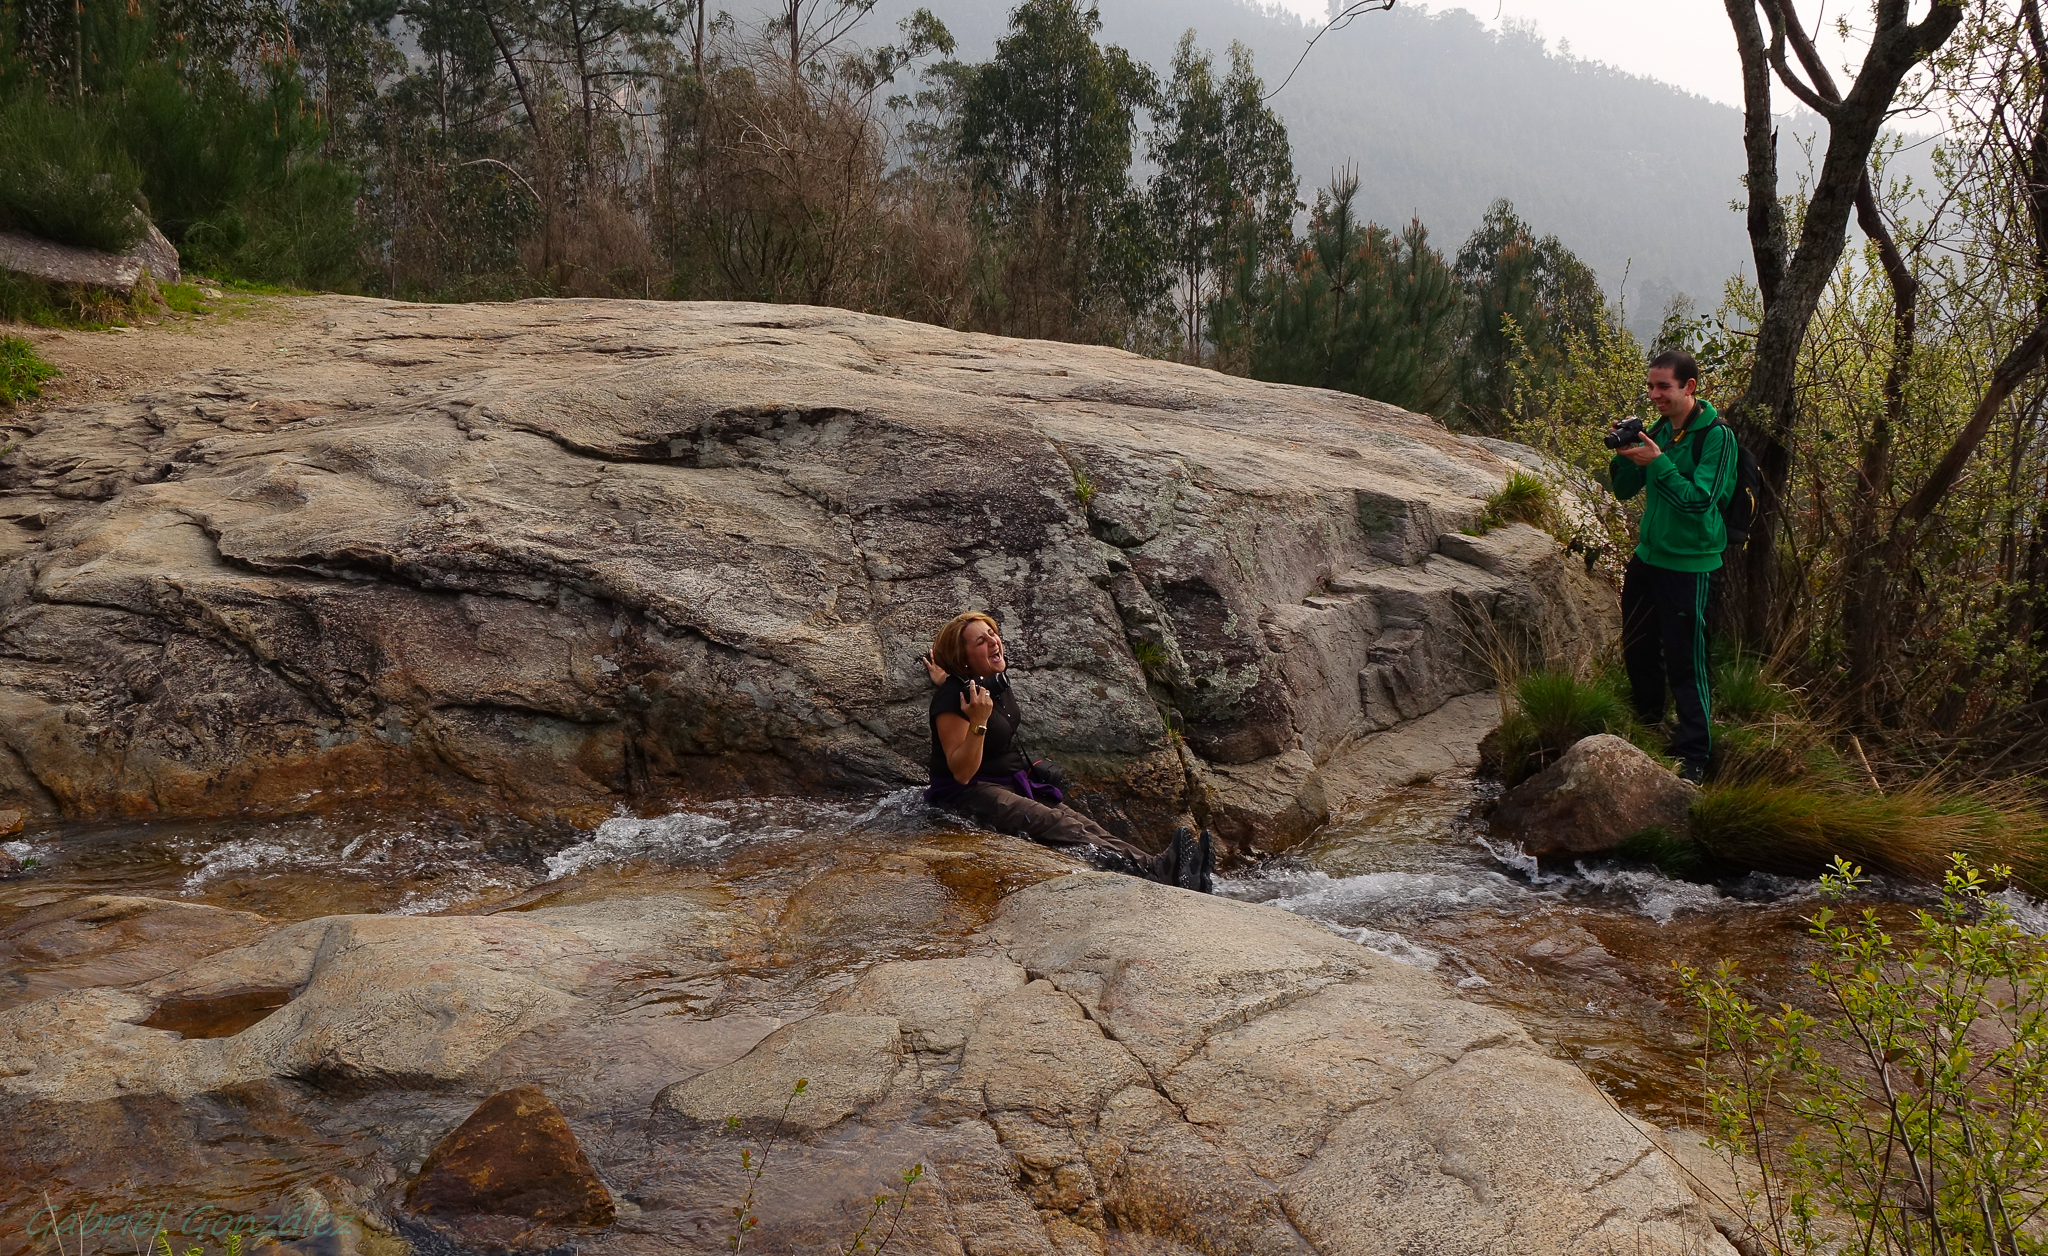
landscape, rock, wilderness, walking, trail, adventure, cliff, terrain, spain, geology, galicia, pontevedra, paisajes, water feature, espana, wadi, ggl1, gaby1, xovesphoto, varios, some, sonyrx10, rx10, gphoto, xelodegalicia, vigo, gabrielcoru a, cg41vigogaliciaespa a, geological phenomenon